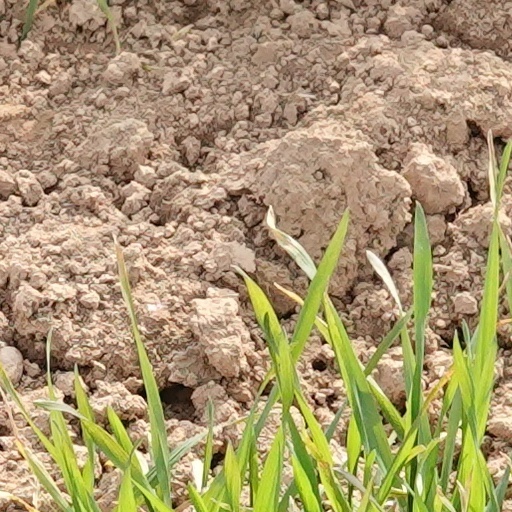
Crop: wheat